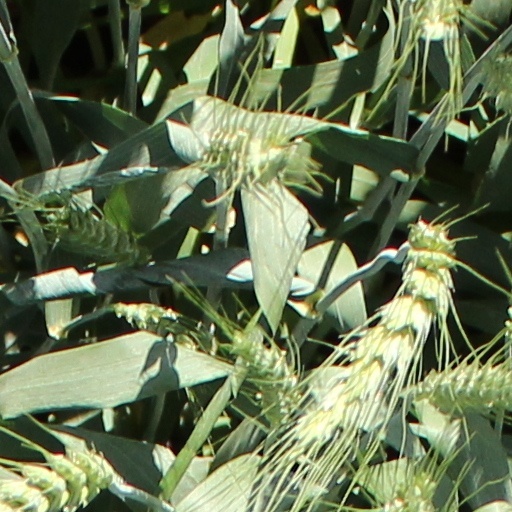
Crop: wheat